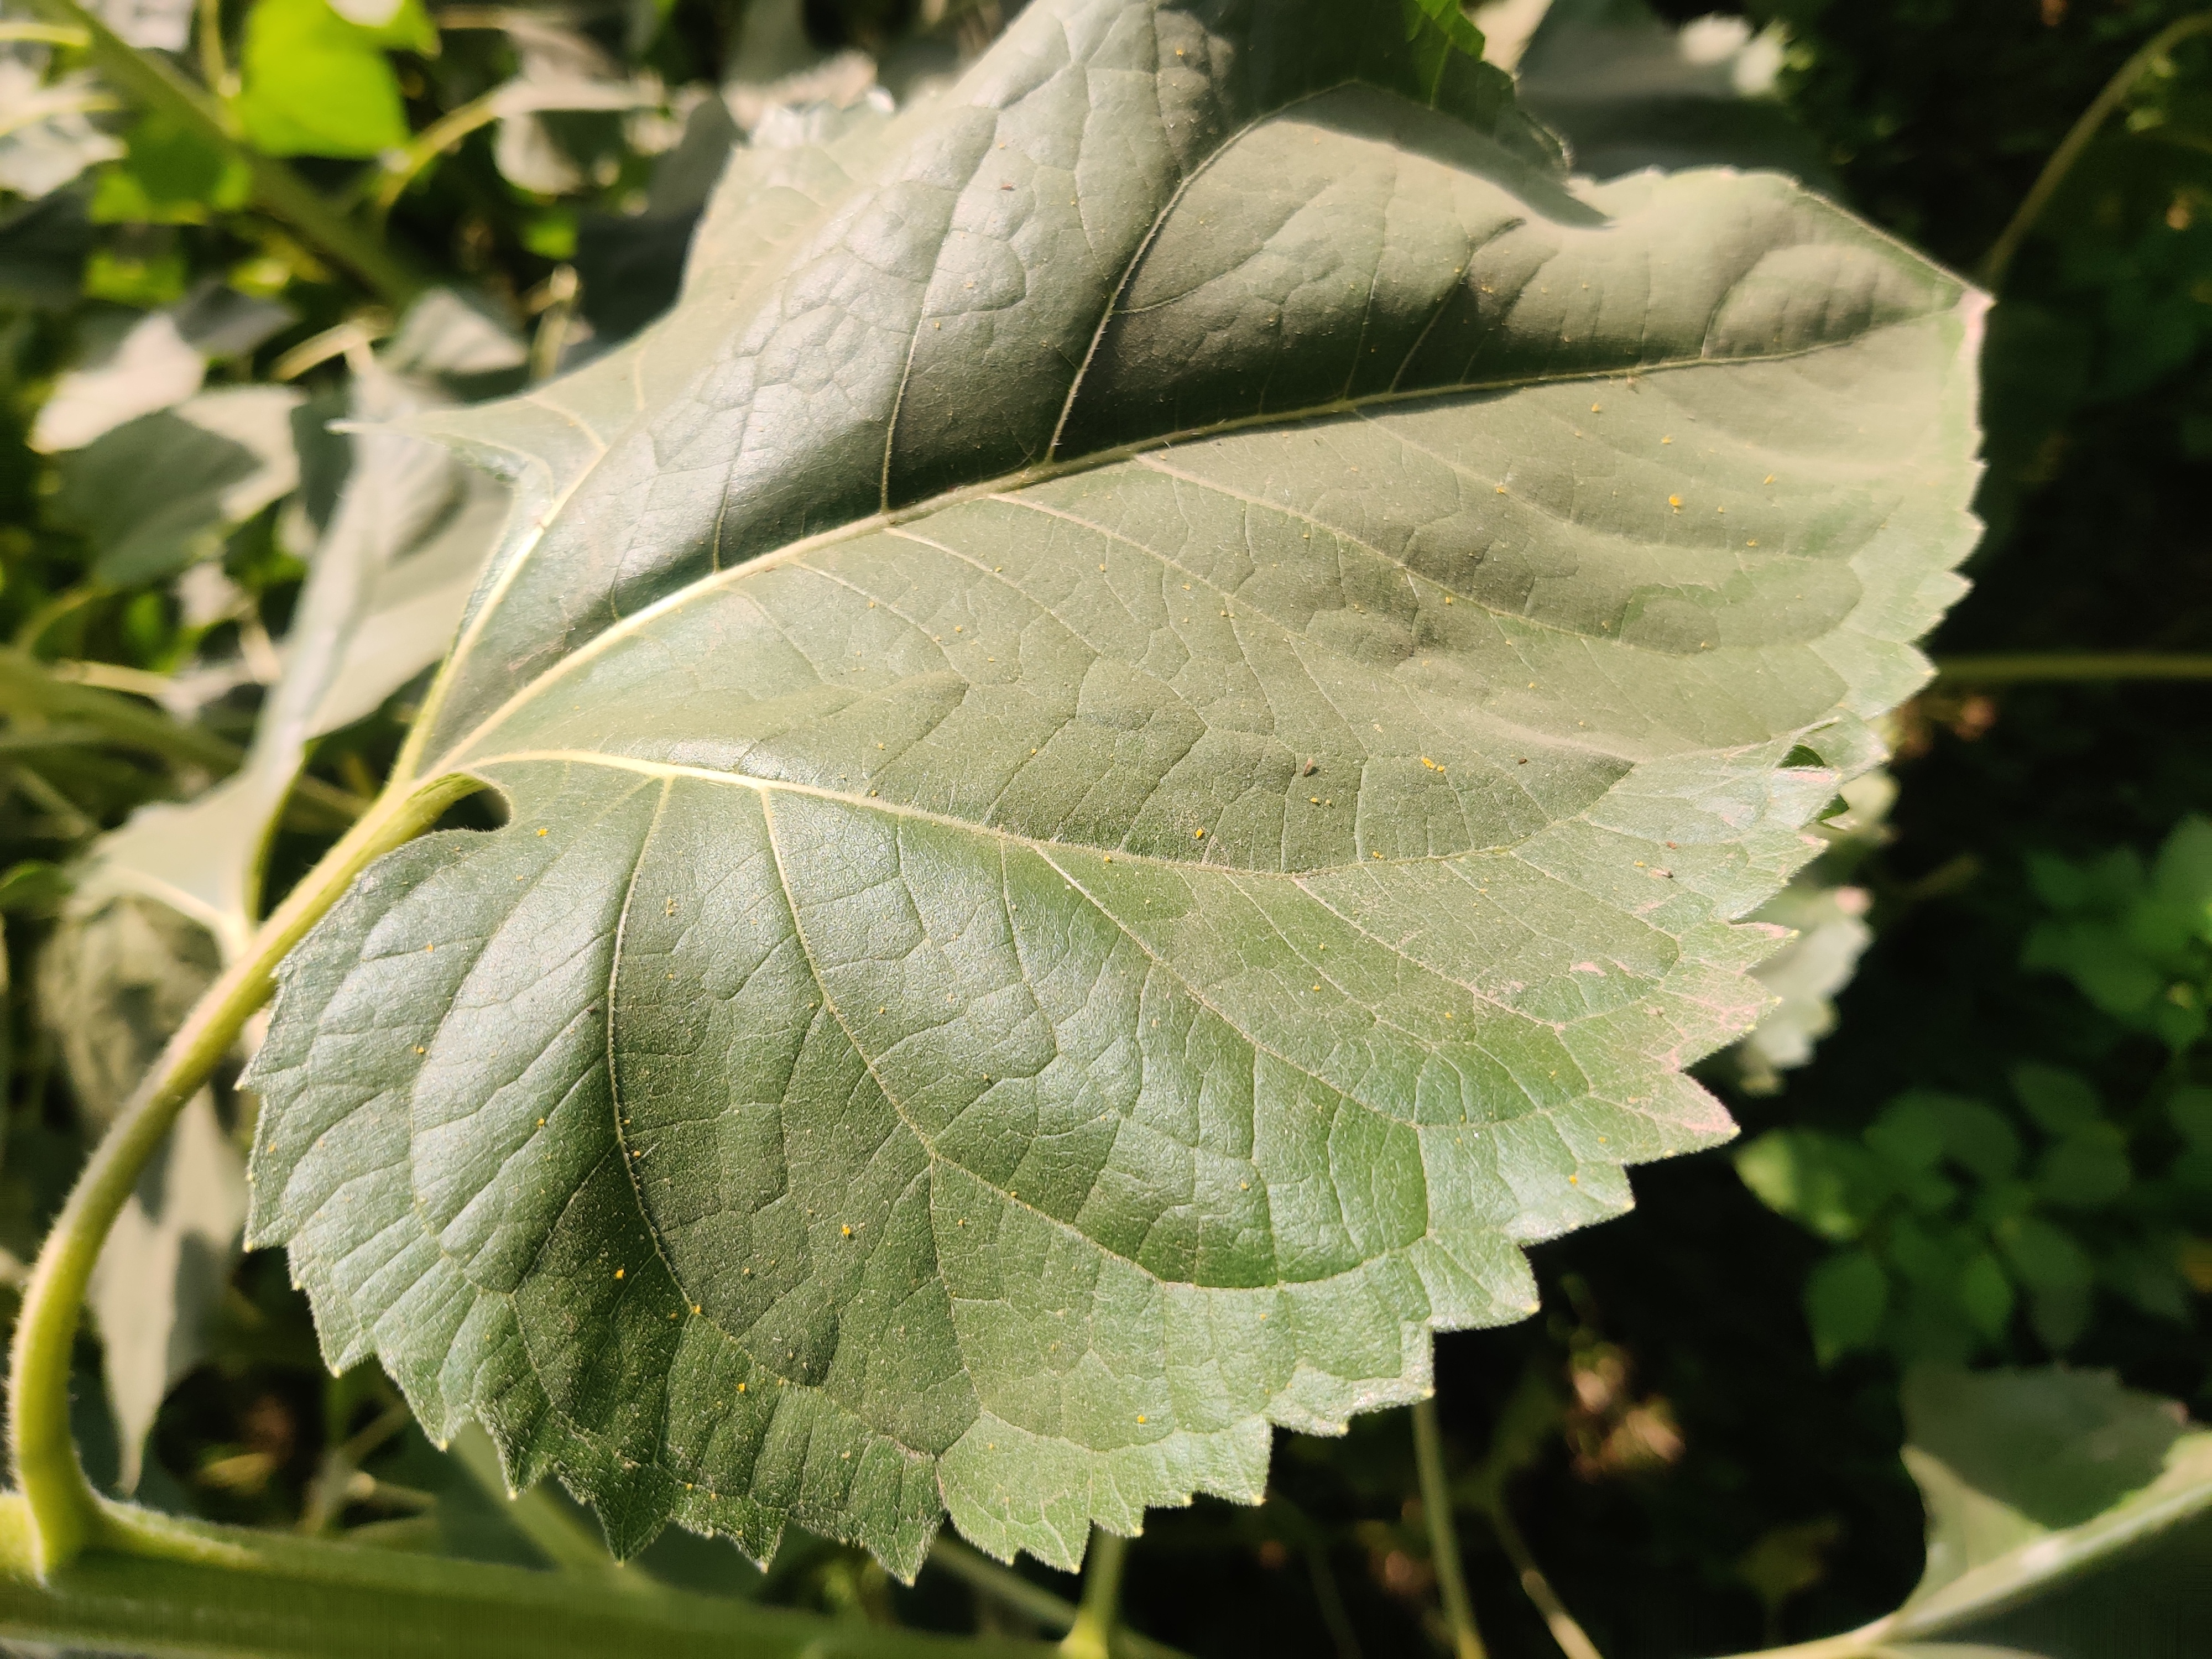
Label: Fresh_leaf